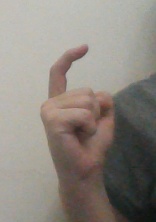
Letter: ra